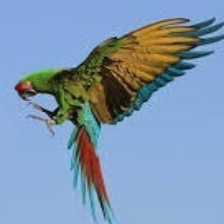
Species: MILITARY MACAW
Scientific name: ARA MILITARIS
ImageNet parent category: macaw